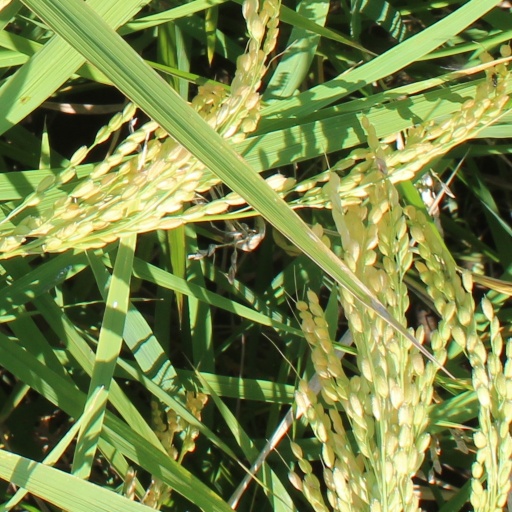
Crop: rice